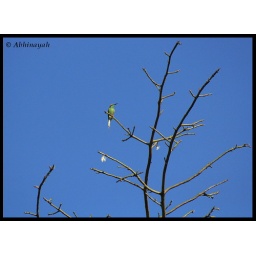
Green Bee-eater sitting on a tree top near River Bhavani. Liked the arrogance this bird displayed!